Captain John Scott

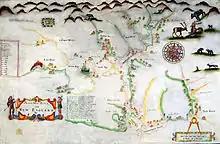
1667 map of modern-day eastern New Hampshire credited to John Scott, signed "J.S. Americanus"

John Scott was supplemented his role as advisor to the king on Long Island affairs by making decorative maps of the New England area. A number of these maps remain in existence and are held by the British Museum. On one of John Scott's maps from the 1660s, he presents the New England coast from Boston to present-day New Jersey. Here he neglected to show all but a handful of settlements on Long Island despite including all three of the houses he constructed by name.